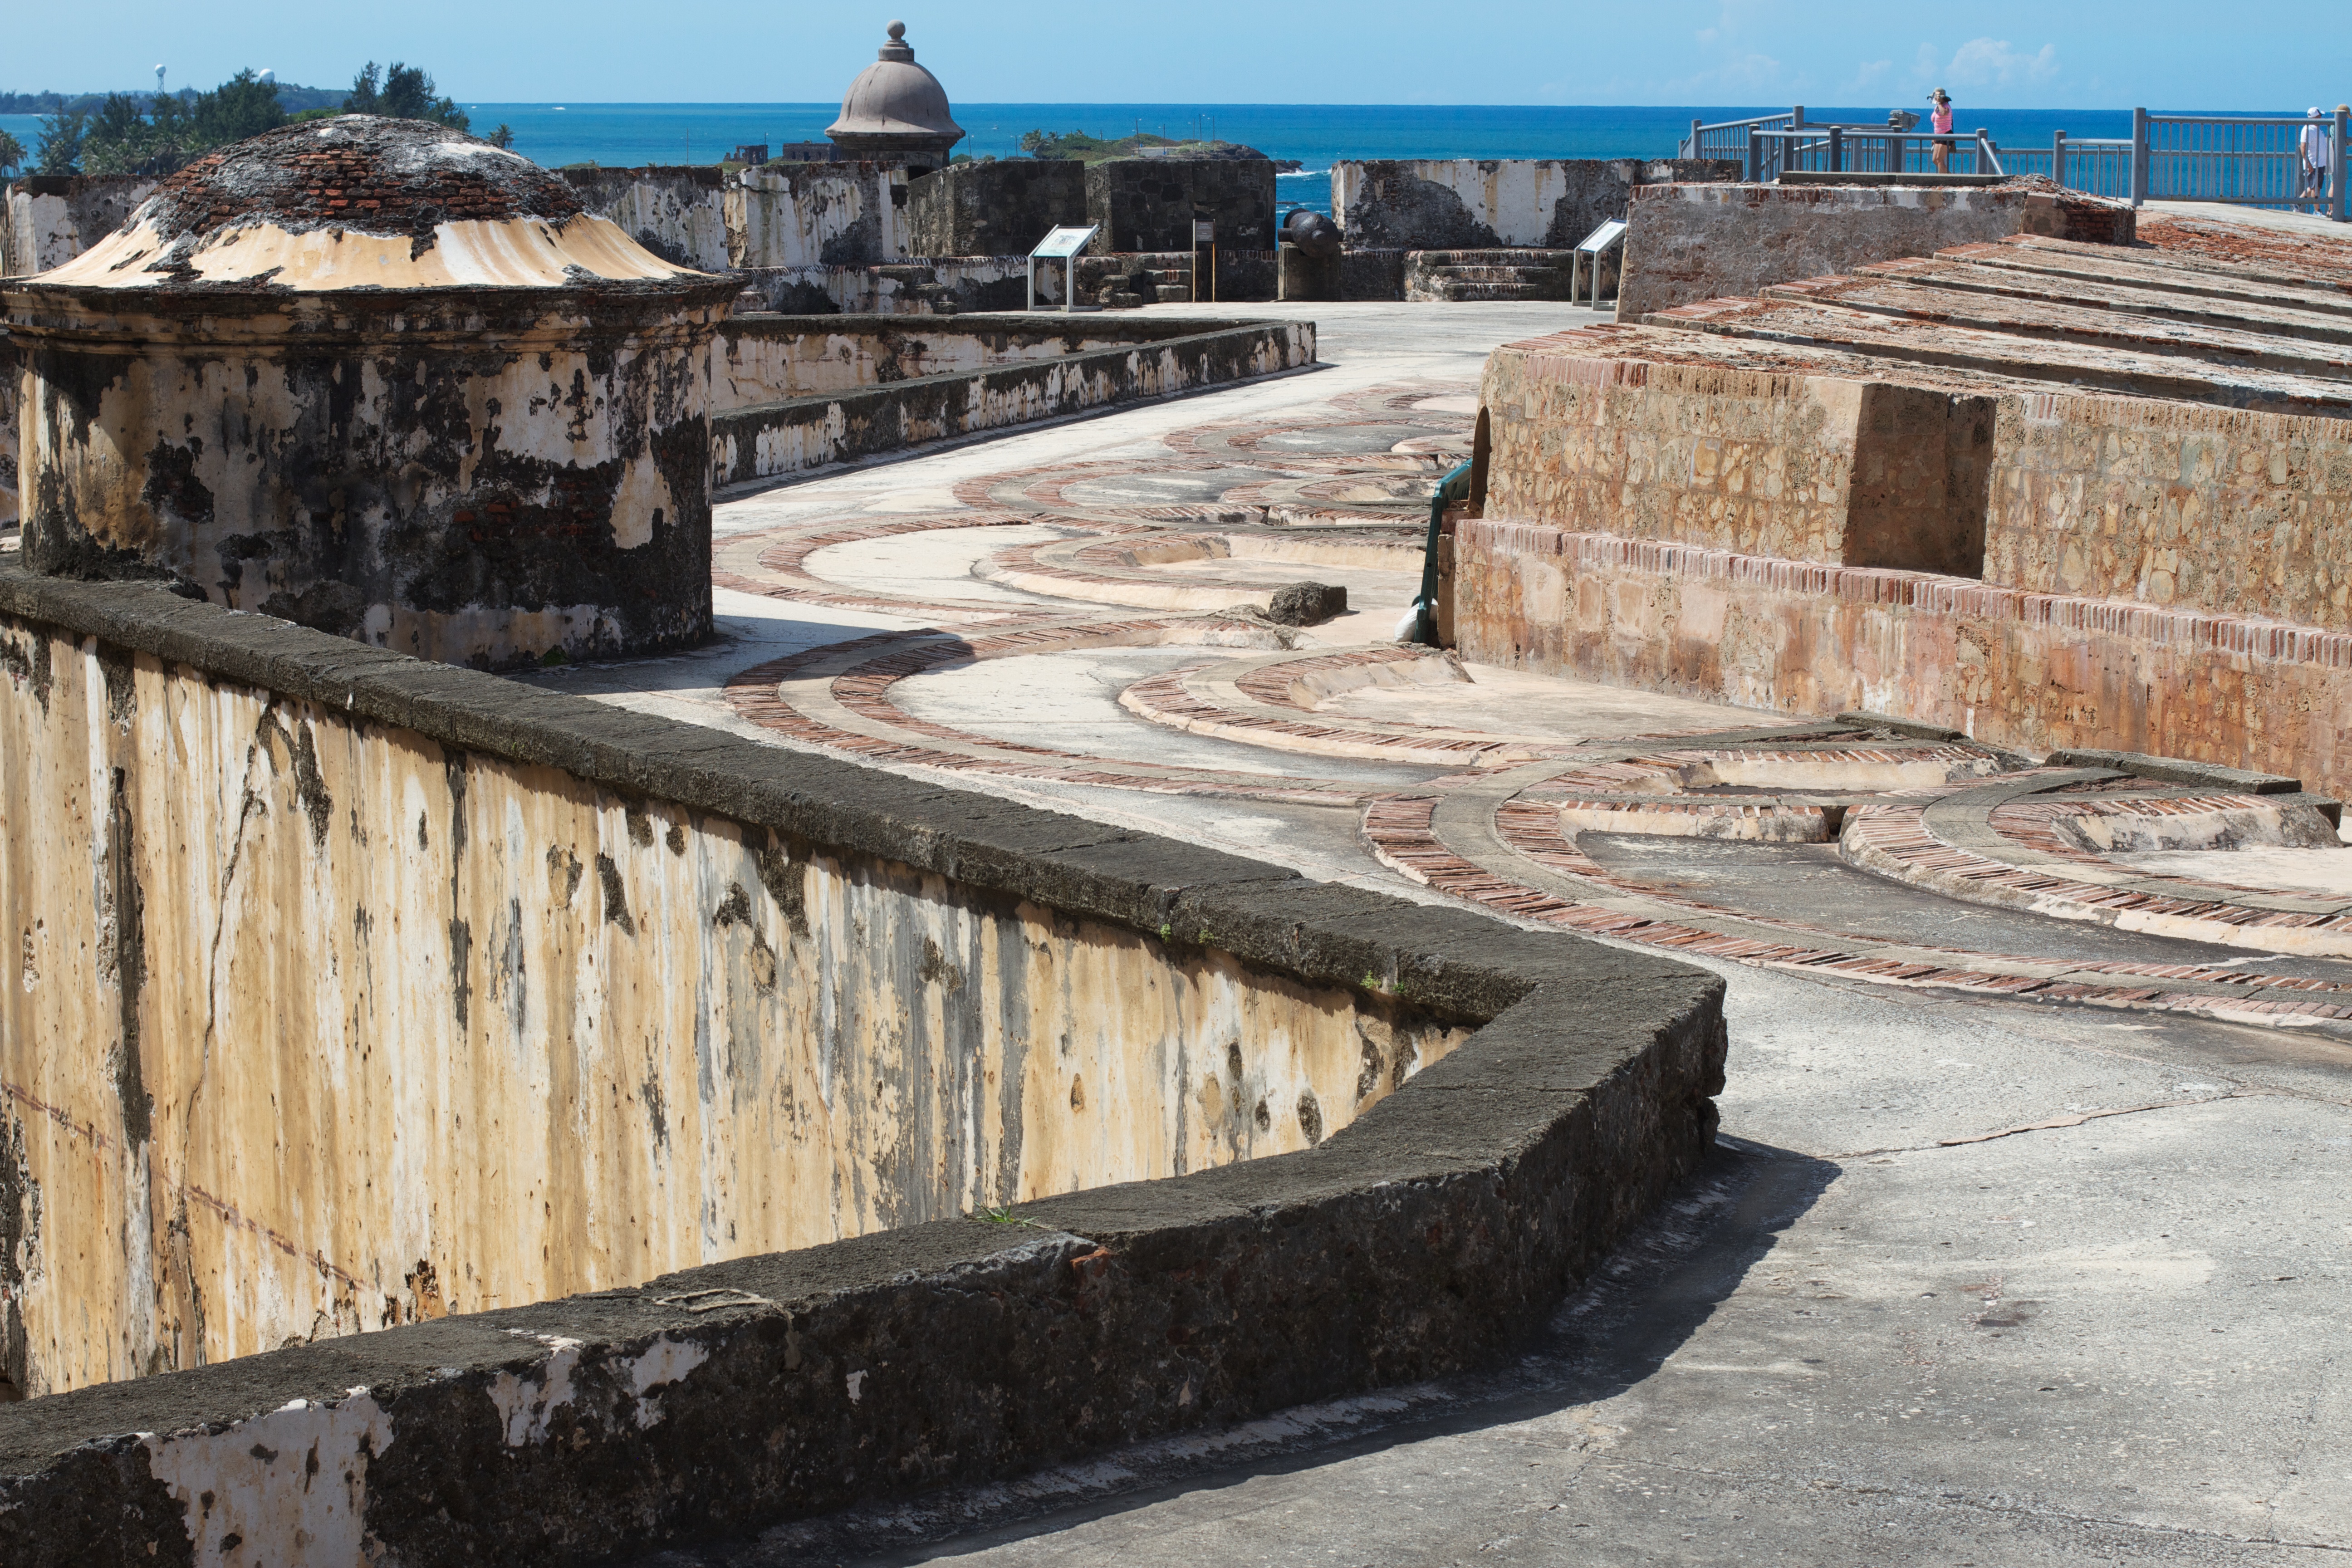
bridge, wall, walkway, fortification, waterway, ancient history